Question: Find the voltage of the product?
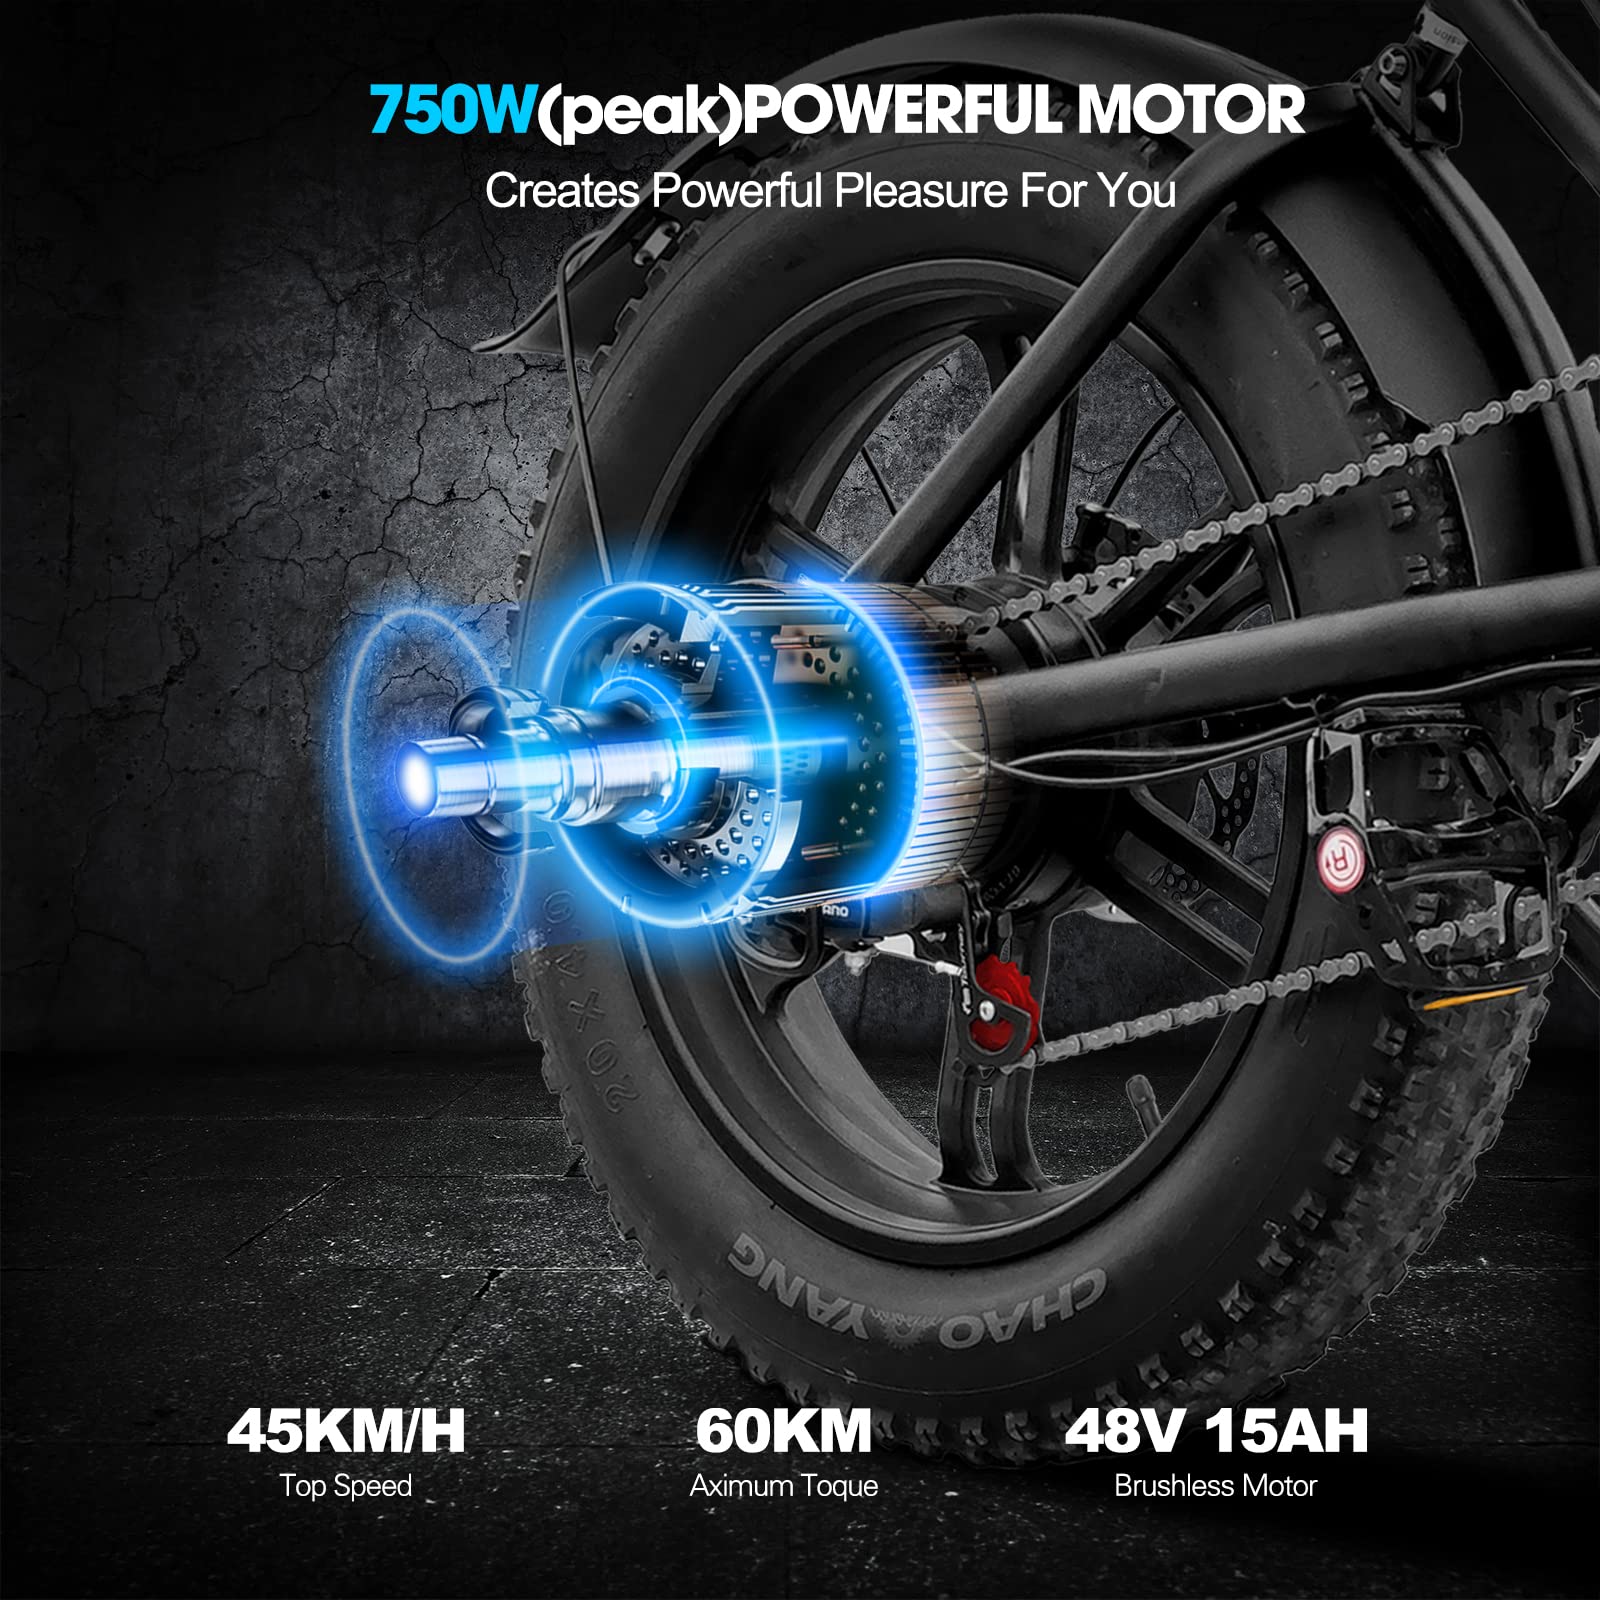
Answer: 48.0 volt